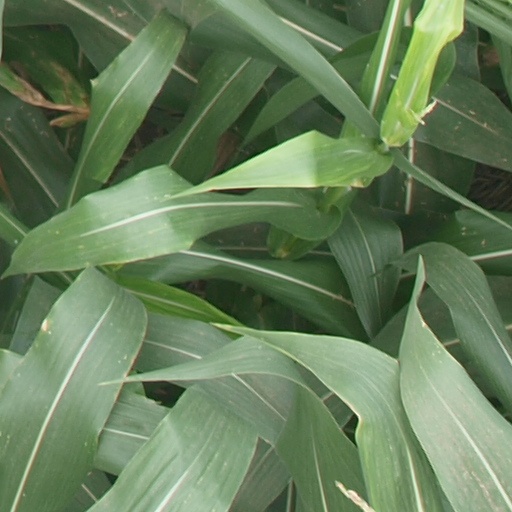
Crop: maize; corn